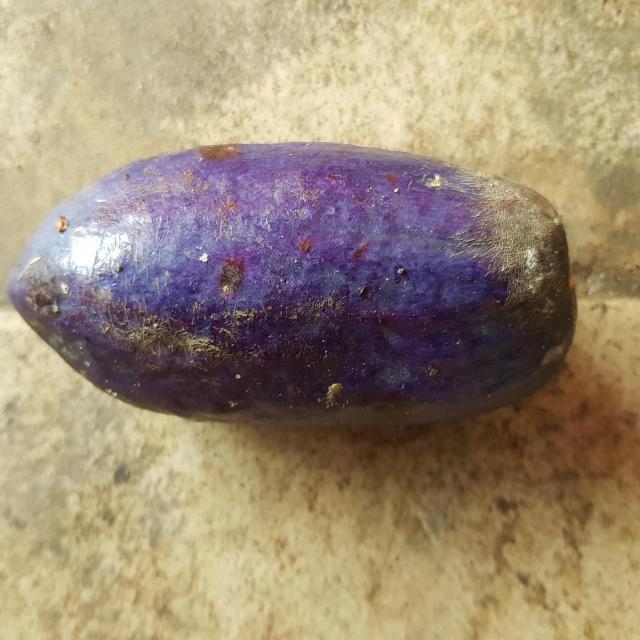
Plum grade: spotted